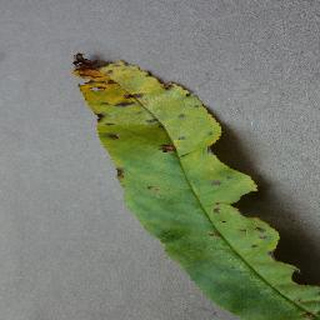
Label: peach_bacterial_spot